IFFHS

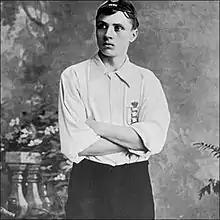
Steve Bloomer was selected as right inside forward for the All-time Men's Dream Team of the XIX Century.

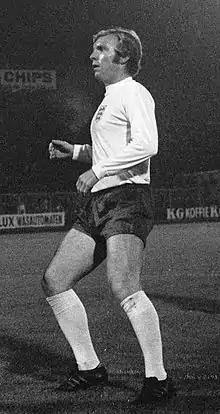
Bobby Moore was selected as one of the three defenders in the XX Century World XI.

This award is given annually since 1991 to the world's top international goalscorer in the calendar year.